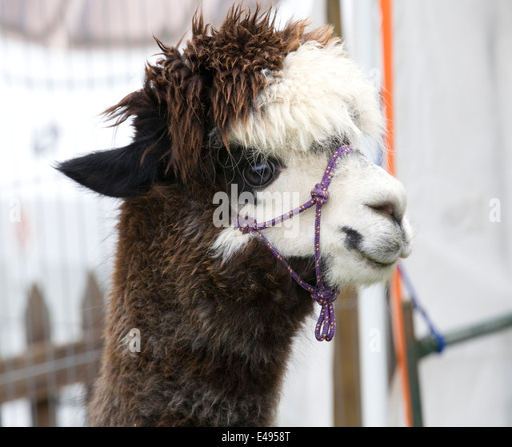
close up of the head of a male alpaca